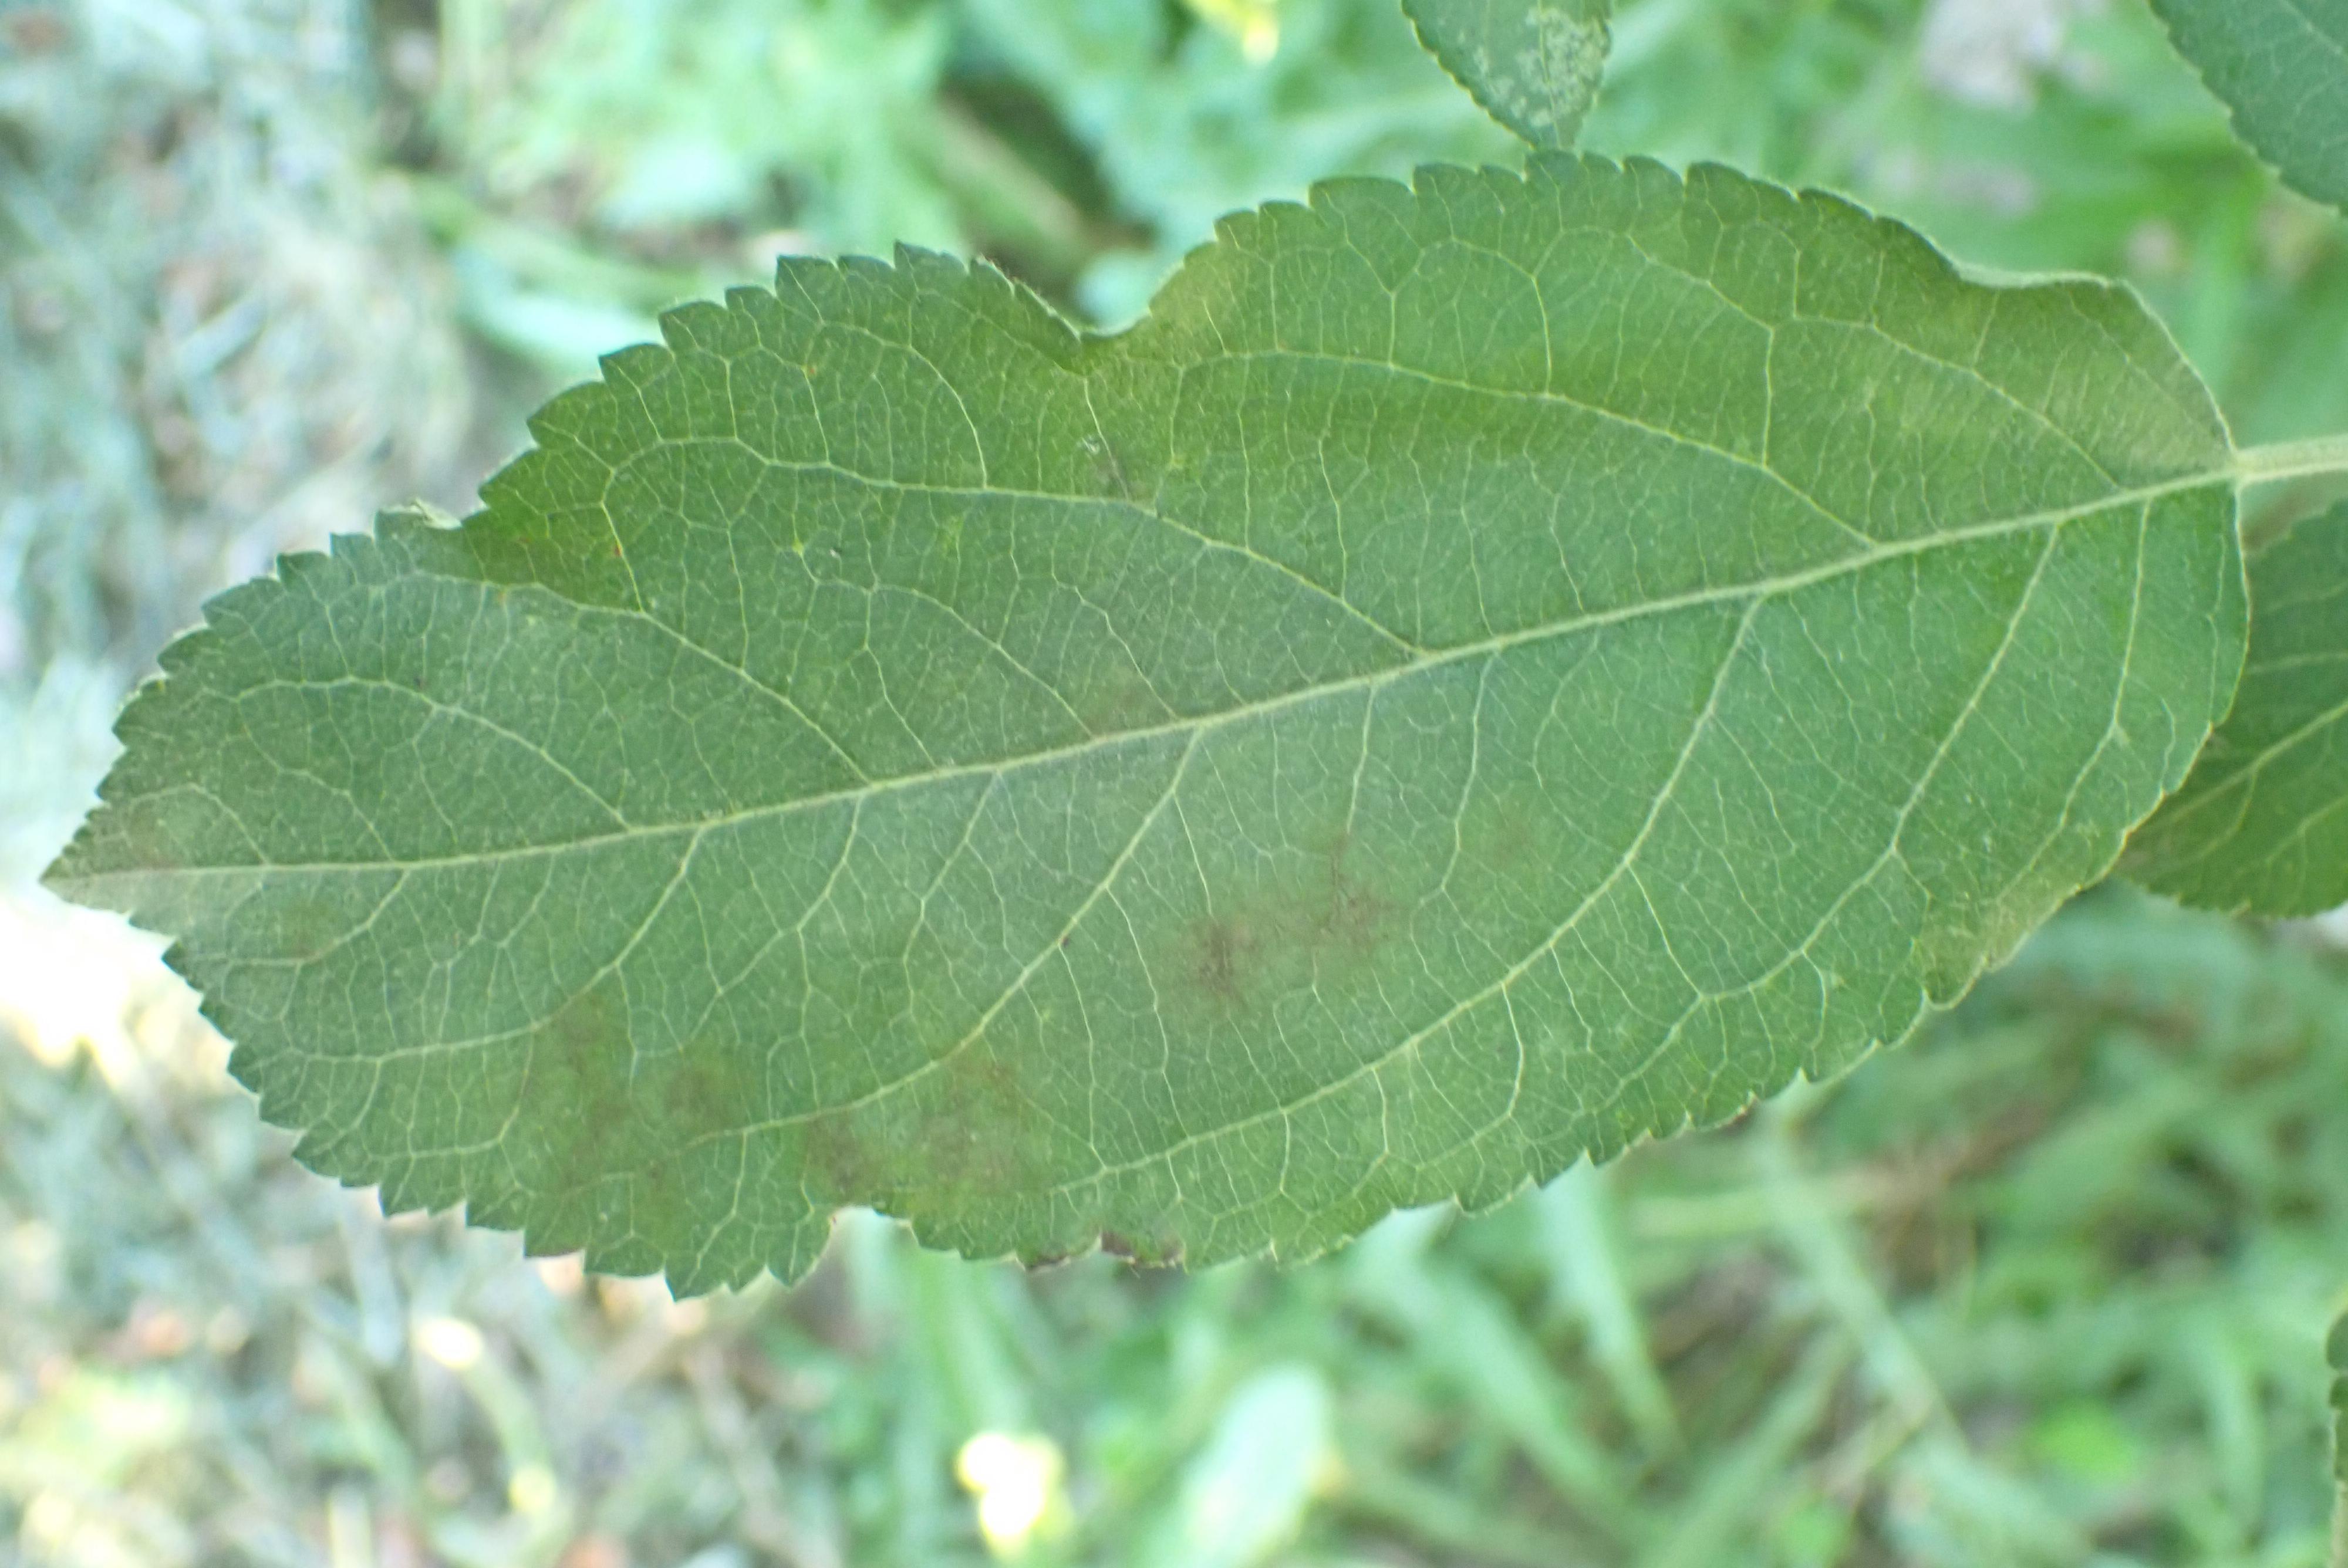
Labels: scab